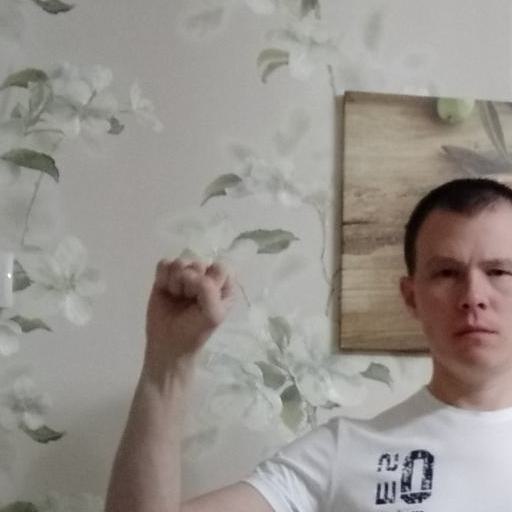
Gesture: fist